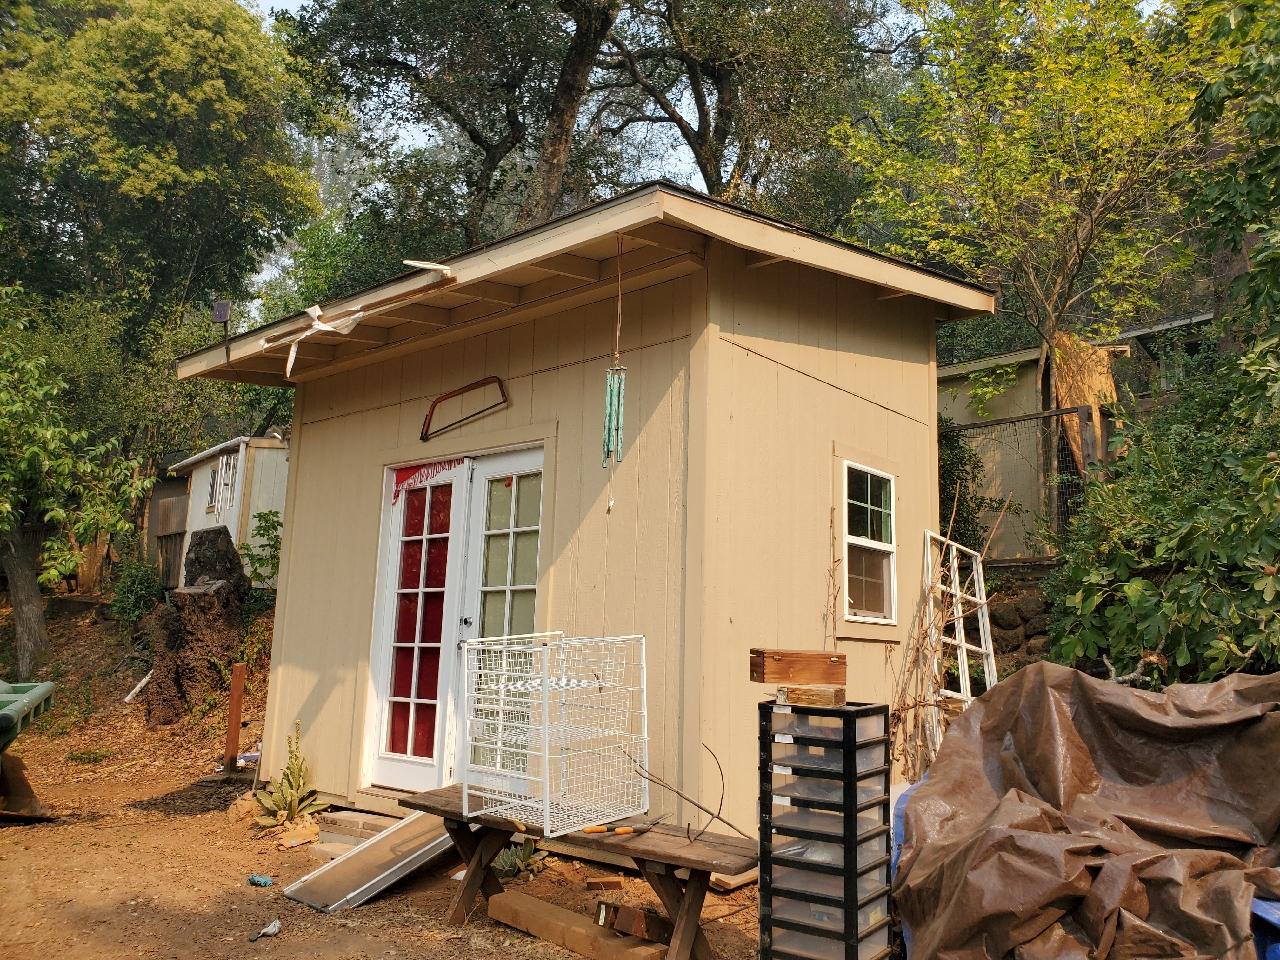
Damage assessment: no_damage